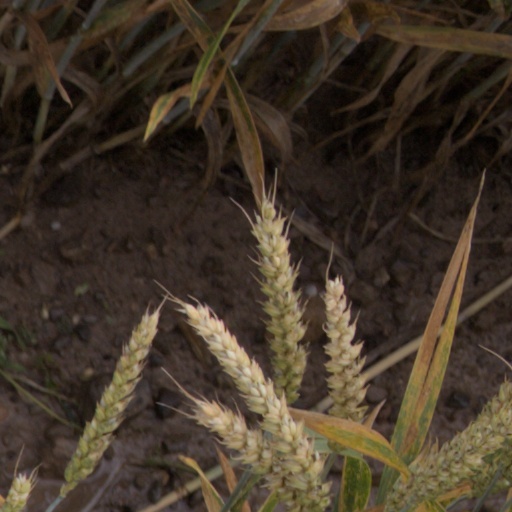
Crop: wheat